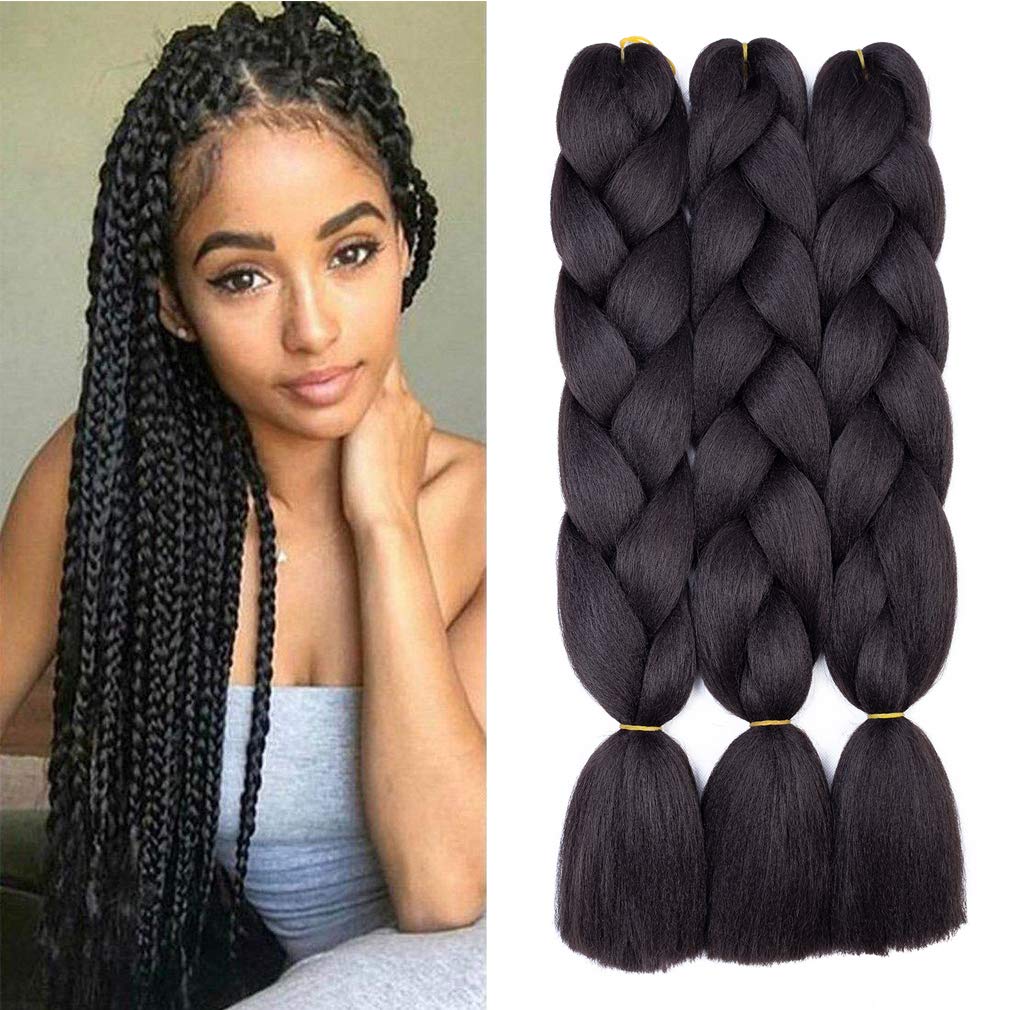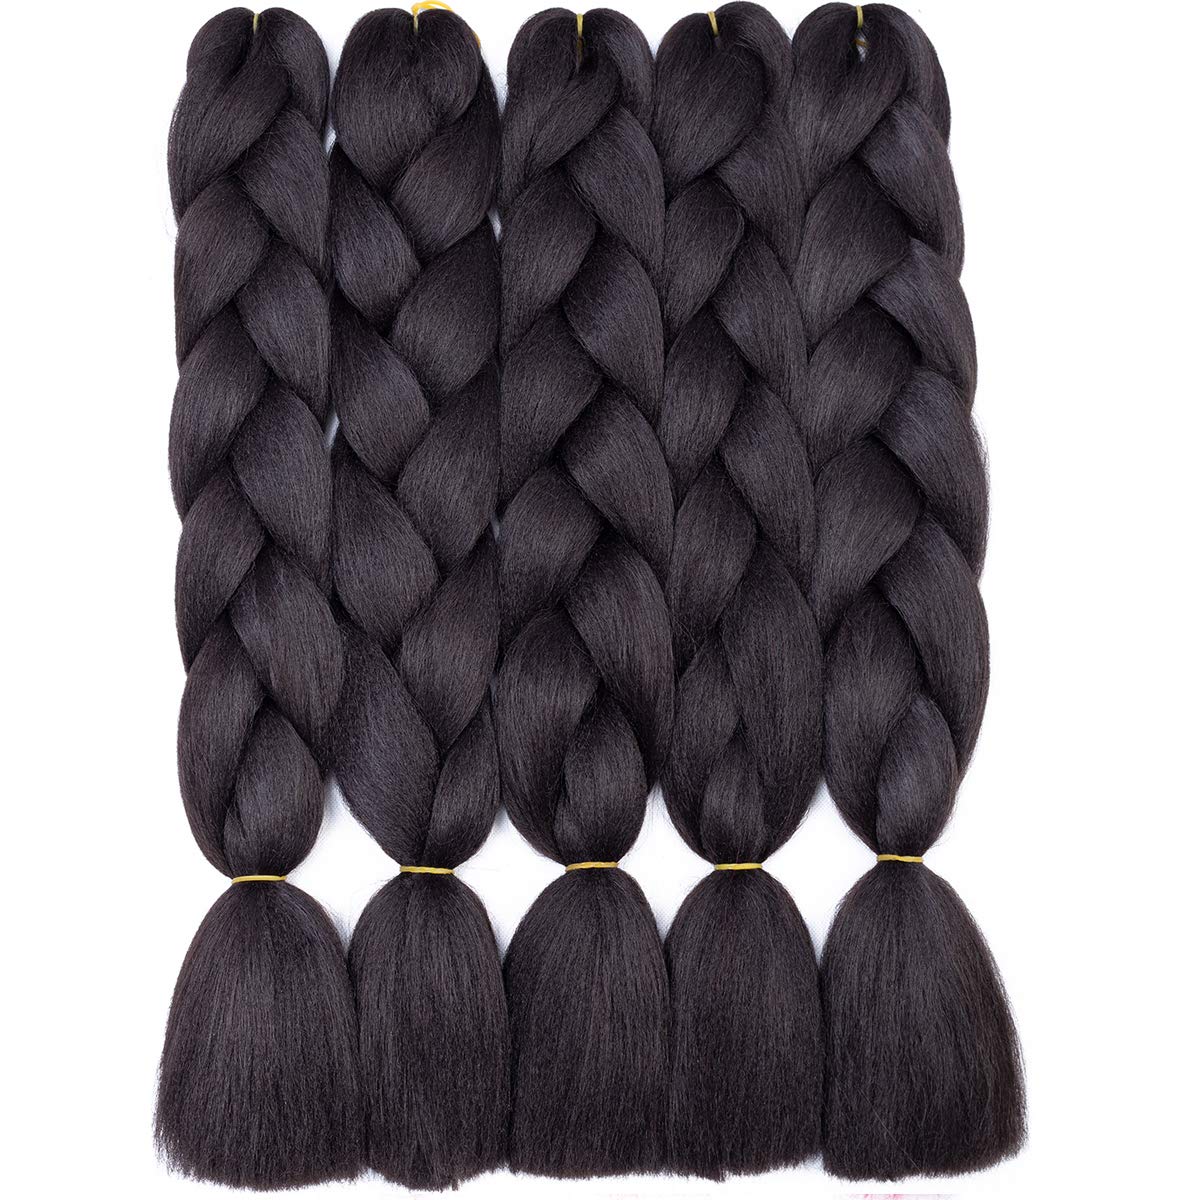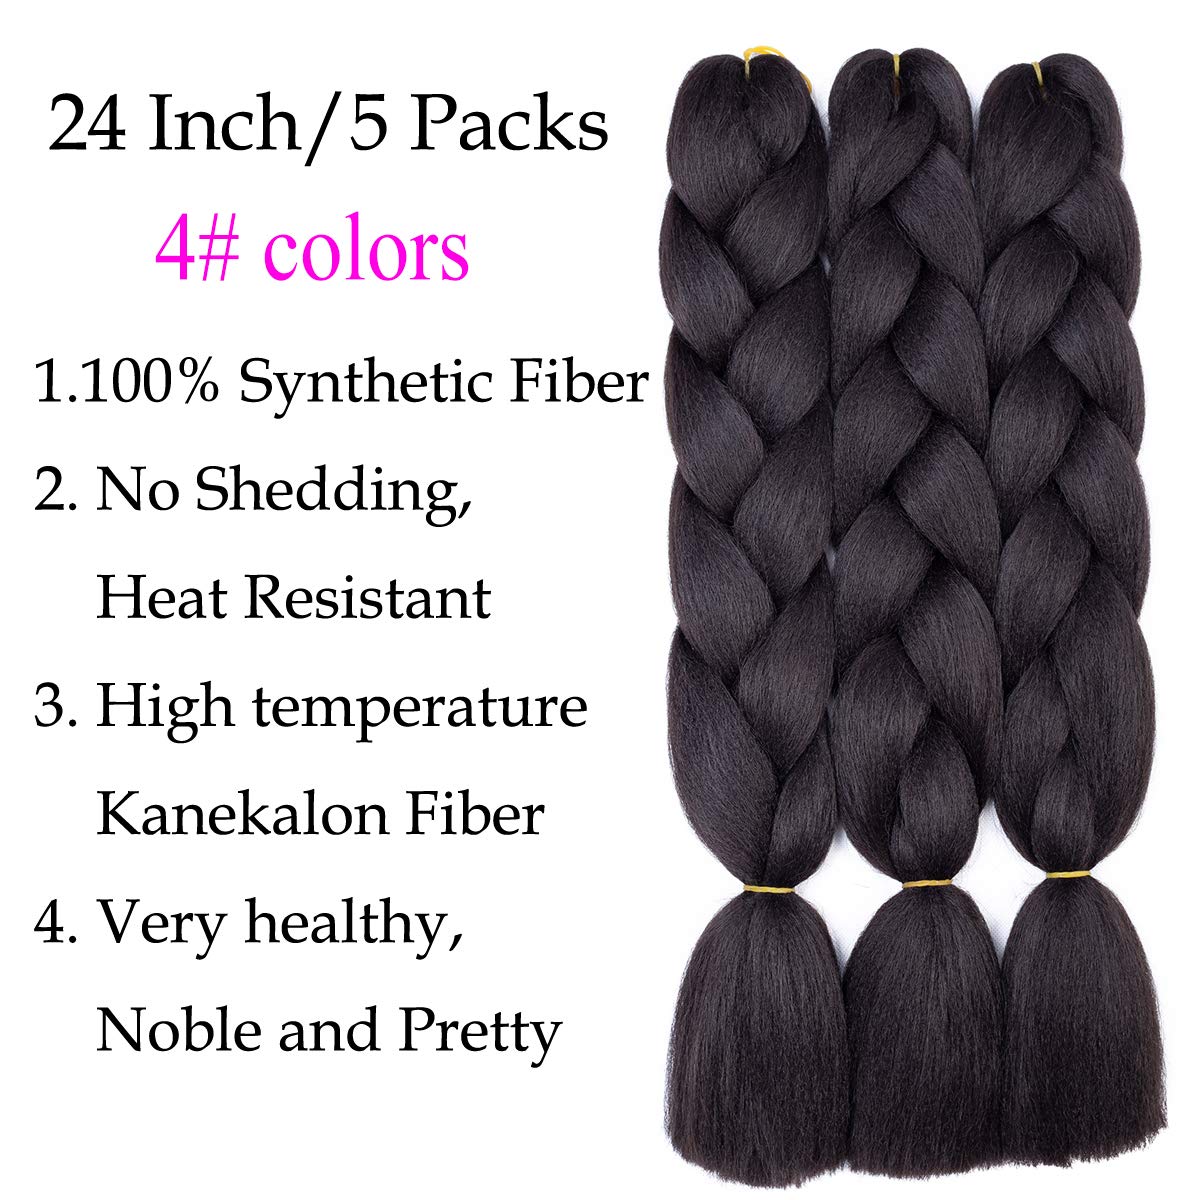
Jumbo Braiding Hair Kanekalon Ombre Braids Synthetic Braiding Hair 5Pcs/Lot Hair Extension for Twist Braiding Hair(24",4#)
Category: All Beauty
CCbety Braiding Hair are Always Pursuing the Best Value for Money Kanekaon Hair Quality, and Putting Customer Love at the First Place. CCbety Jumbo Braiding Hair Is Worth Your Trust and Experience, We Also will Be Your Best Choice In The Field of Kanekalon Braiding Hair. Our Braiding Hair Advantage: 1: Our Jumbo Braiding Hair Is Natural Feeling, Lighter, Softer Hair with More Natural Body Complement Today’s Modern Fashionable Lifestyle, Can Hold Texture Well, Easy to Crochet, Braid and Twist, Can Restyle It As You Like.2: Our Ombre Braiding Hair Use High Quality Dyes & Fiber,No smell,Soft and Tangle Free, Hold The Texture Well. Easy to Grab, Braid and Twist, Comfortable Wear,Gives You the Most Choice to Diy Your Hair Style.3: Our Kanekalon Braiding Hair Will Not Fade,the Color Will Stay Whole Life Time of the Hair. For Average Head Size, 6packs Enough Make a Full Head, Looks Very Full, You Can Buy More if You Want Thicker Hair. Hair Information: Material: Made of Korean Heat Resistant FiberLength: 24"(60cm)Color: 8 Colors Ombre Jumbo Braid Hair Extensions, Black, Green, purple, Red, Brown and so on. Usually 5-6 Bundles Can Be A Full Head.Hair Weight: 100g/Bundle. 500g/Lot Jumbo Braiding HairPackage: 5 Pcs/LotUser Group: for Black Women, Lady, Girl, Generally used by all age.Do not heat style while wearing. The temperature should be below 300℉. The hair extensions can’t be colored, permed, or bleached.
Features: High Quality Kanekalon Braiding Hair Extensions: Normal Yaki, Smooth, Soft and Durable, Easy To Grab, Crochet, Braid And Twist, Comfortable Wear. | Material: 100 % Synthetic High temperature fiber braiding Hair, Environment-friendly, Pollution-free. High Quality Dyes Brightly Colored, No Smell, No Fade. | Professional Manufacturer, 17 Years Experience in Synthetic Hair Crochet Hair Production.Many Different Colors, Choose Our Products Show The Different Styles of You. | 24 Inch Ombre Color Braids, 5 Packs/Lot. Weight: 100g/pack, Total 500g.Bright And Gradual Color Will Make You Look Younger And More Energetic(Both Adults And Children Can Use It). | If You Have Any Questions, Pls Feel Free to Contact Us. We Will Provide You With the Fastest and Best Service.